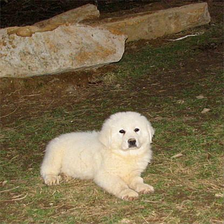
Species: dog
Breed: great pyrenees